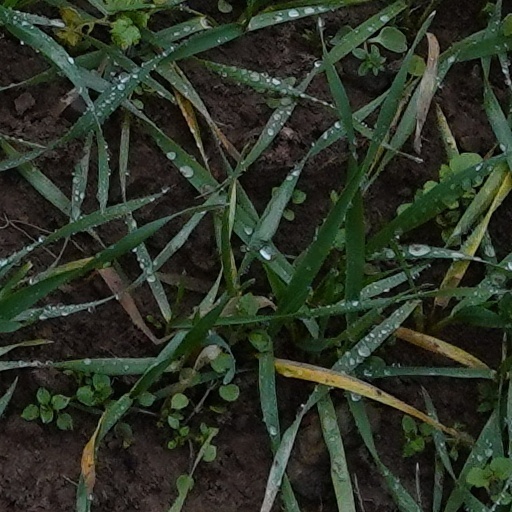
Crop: wheat